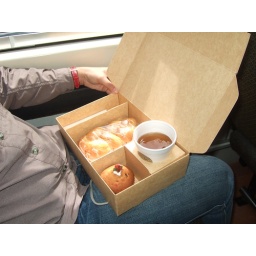
The lunch box in the train with coca tea.